Verona, Wisconsin

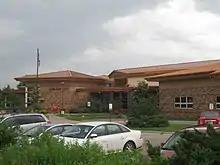
Verona Public Library

In 2006, Verona opened a new public library. The Prairie School–style facility has views of Badger Prairie Park. The land for the new building was negotiated as a trade with Dane County for the installation of water pipes in the park.